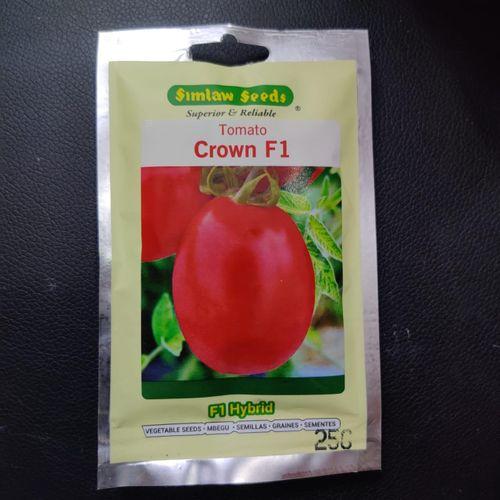
Kifungashio kidogo kilichohifadhi mbegu za mazao ndani yake hususani zao la nyanya huku kukiwa na picha inayoonyesha aina ya zao lililohifadhiwa ndani ya kifungashio hicho, chenye ujazo wa gramu mia mbili hamsini.